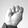
ASL letter: M